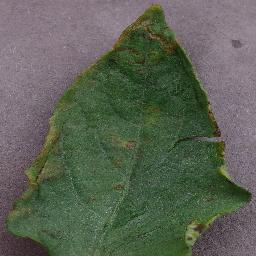
Label: Tomato___Bacterial_spot